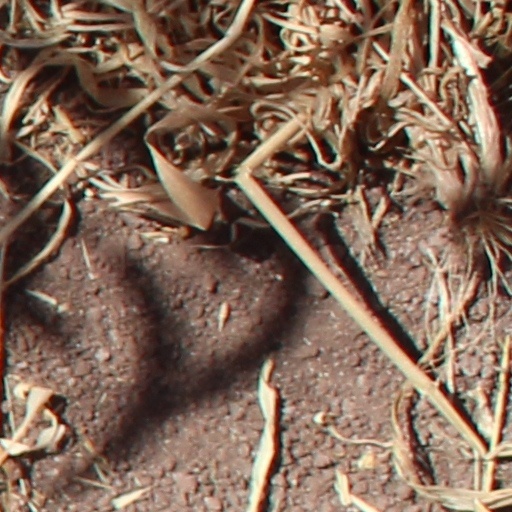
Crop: wheat